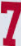
Number: 7